Josef Mässrur

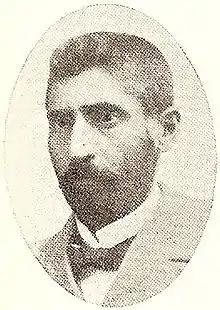
Missionary to East Turkestan

Josef Mässrur (born Ghäsim Khan) (also sometimes spelled Josef Messrur) was a Christian Persian missionary to Chinese Turkestan with the Mission Union of Sweden.